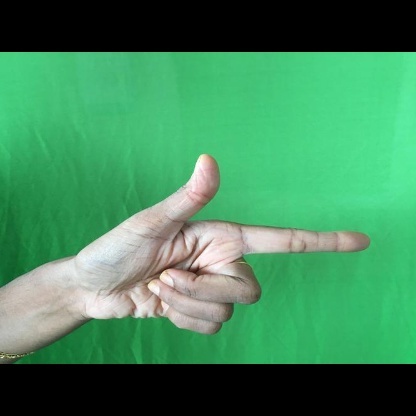
Mudra: Chandrakala